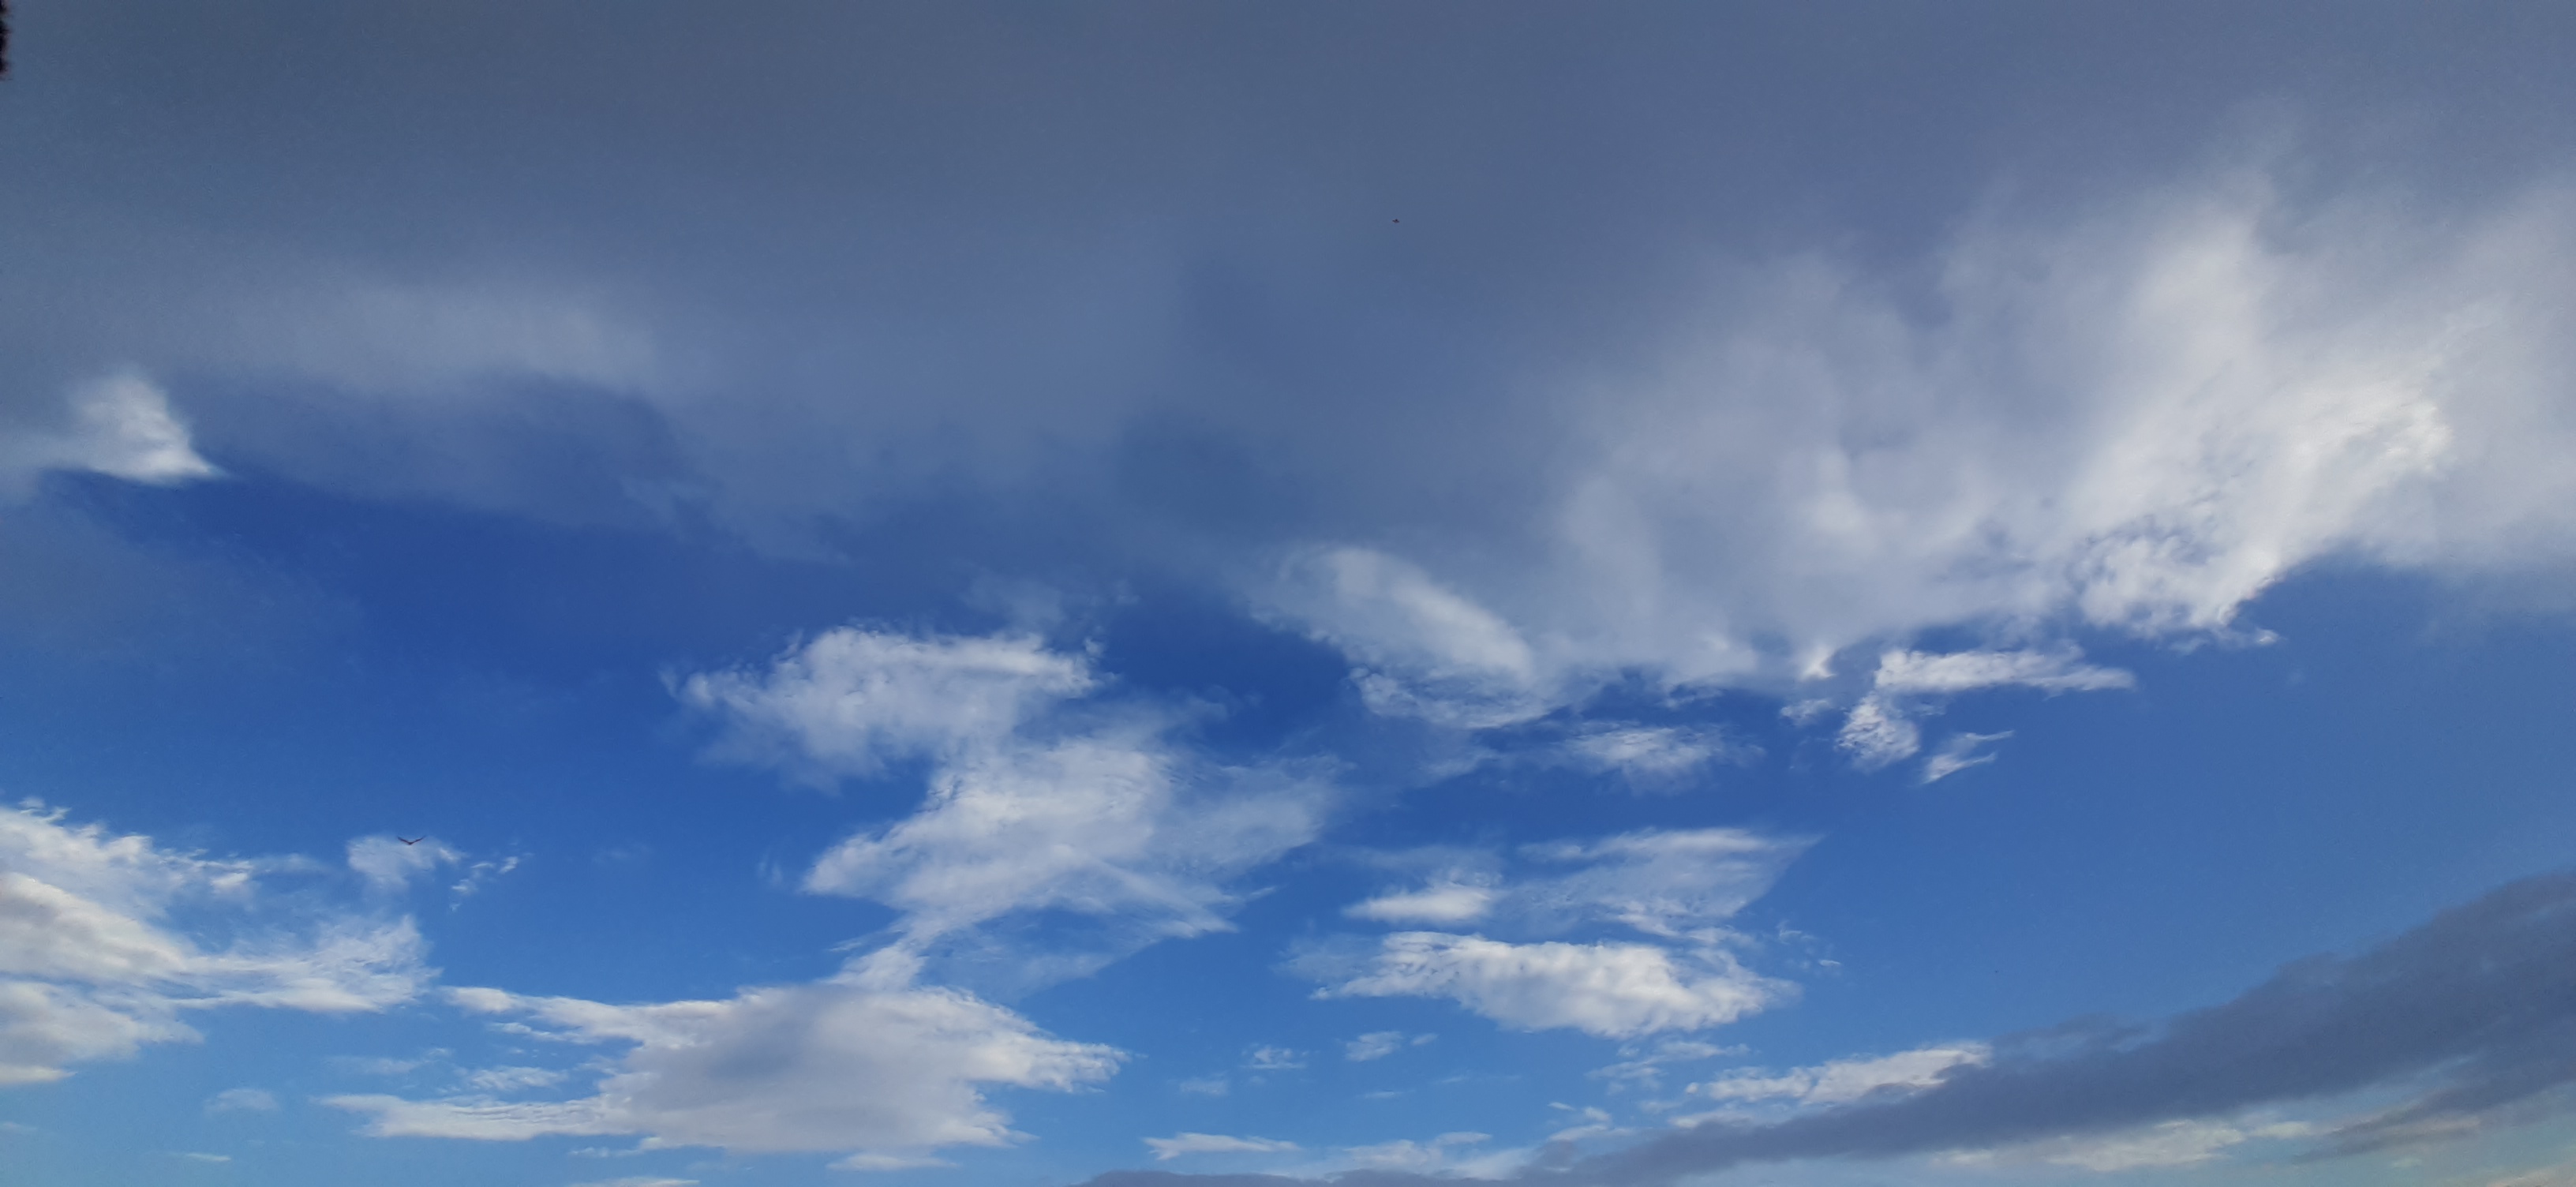
sky, cloud, blue sky, cloudy sky, soft cloud, dark sky, cinematic, blue, bangladesh, nature, best, free sky, rainy sky, daytime, atmosphere, cumulus, atmospheric phenomenon, azure, meteorological phenomenon, calm, horizon, sunlight, sea, landscape, evening, electric blue, space, wind, ocean